Walterswil, Solothurn

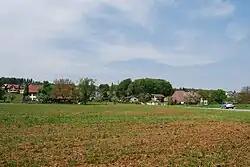
Walterswil, from south

Walterswil has an area, , of . Of this area, or 53.3% is used for agricultural purposes, while or 36.2% is forested. Of the rest of the land, or 10.7% is settled (buildings or roads) and or 0.4% is unproductive land.